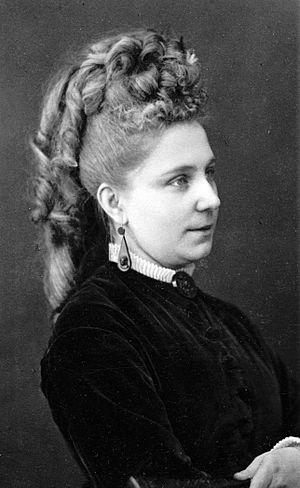
Ida Basilier-Magelssen est une cantatrice finlandaise, qui chanta à la fois dans des concerts de musique et des opéras. Après une période d'activité avec l' Opéra royal de Suède à Stockholm, elle retourna à Helsinki où elle fut particulièrement active en 1876–77, chantant dans 12 opéras différents pour un total de 110 représentations au théâtre finlandais. Elle a également tourné en Allemagne, en France, en Russie et en Grande-Bretagne.